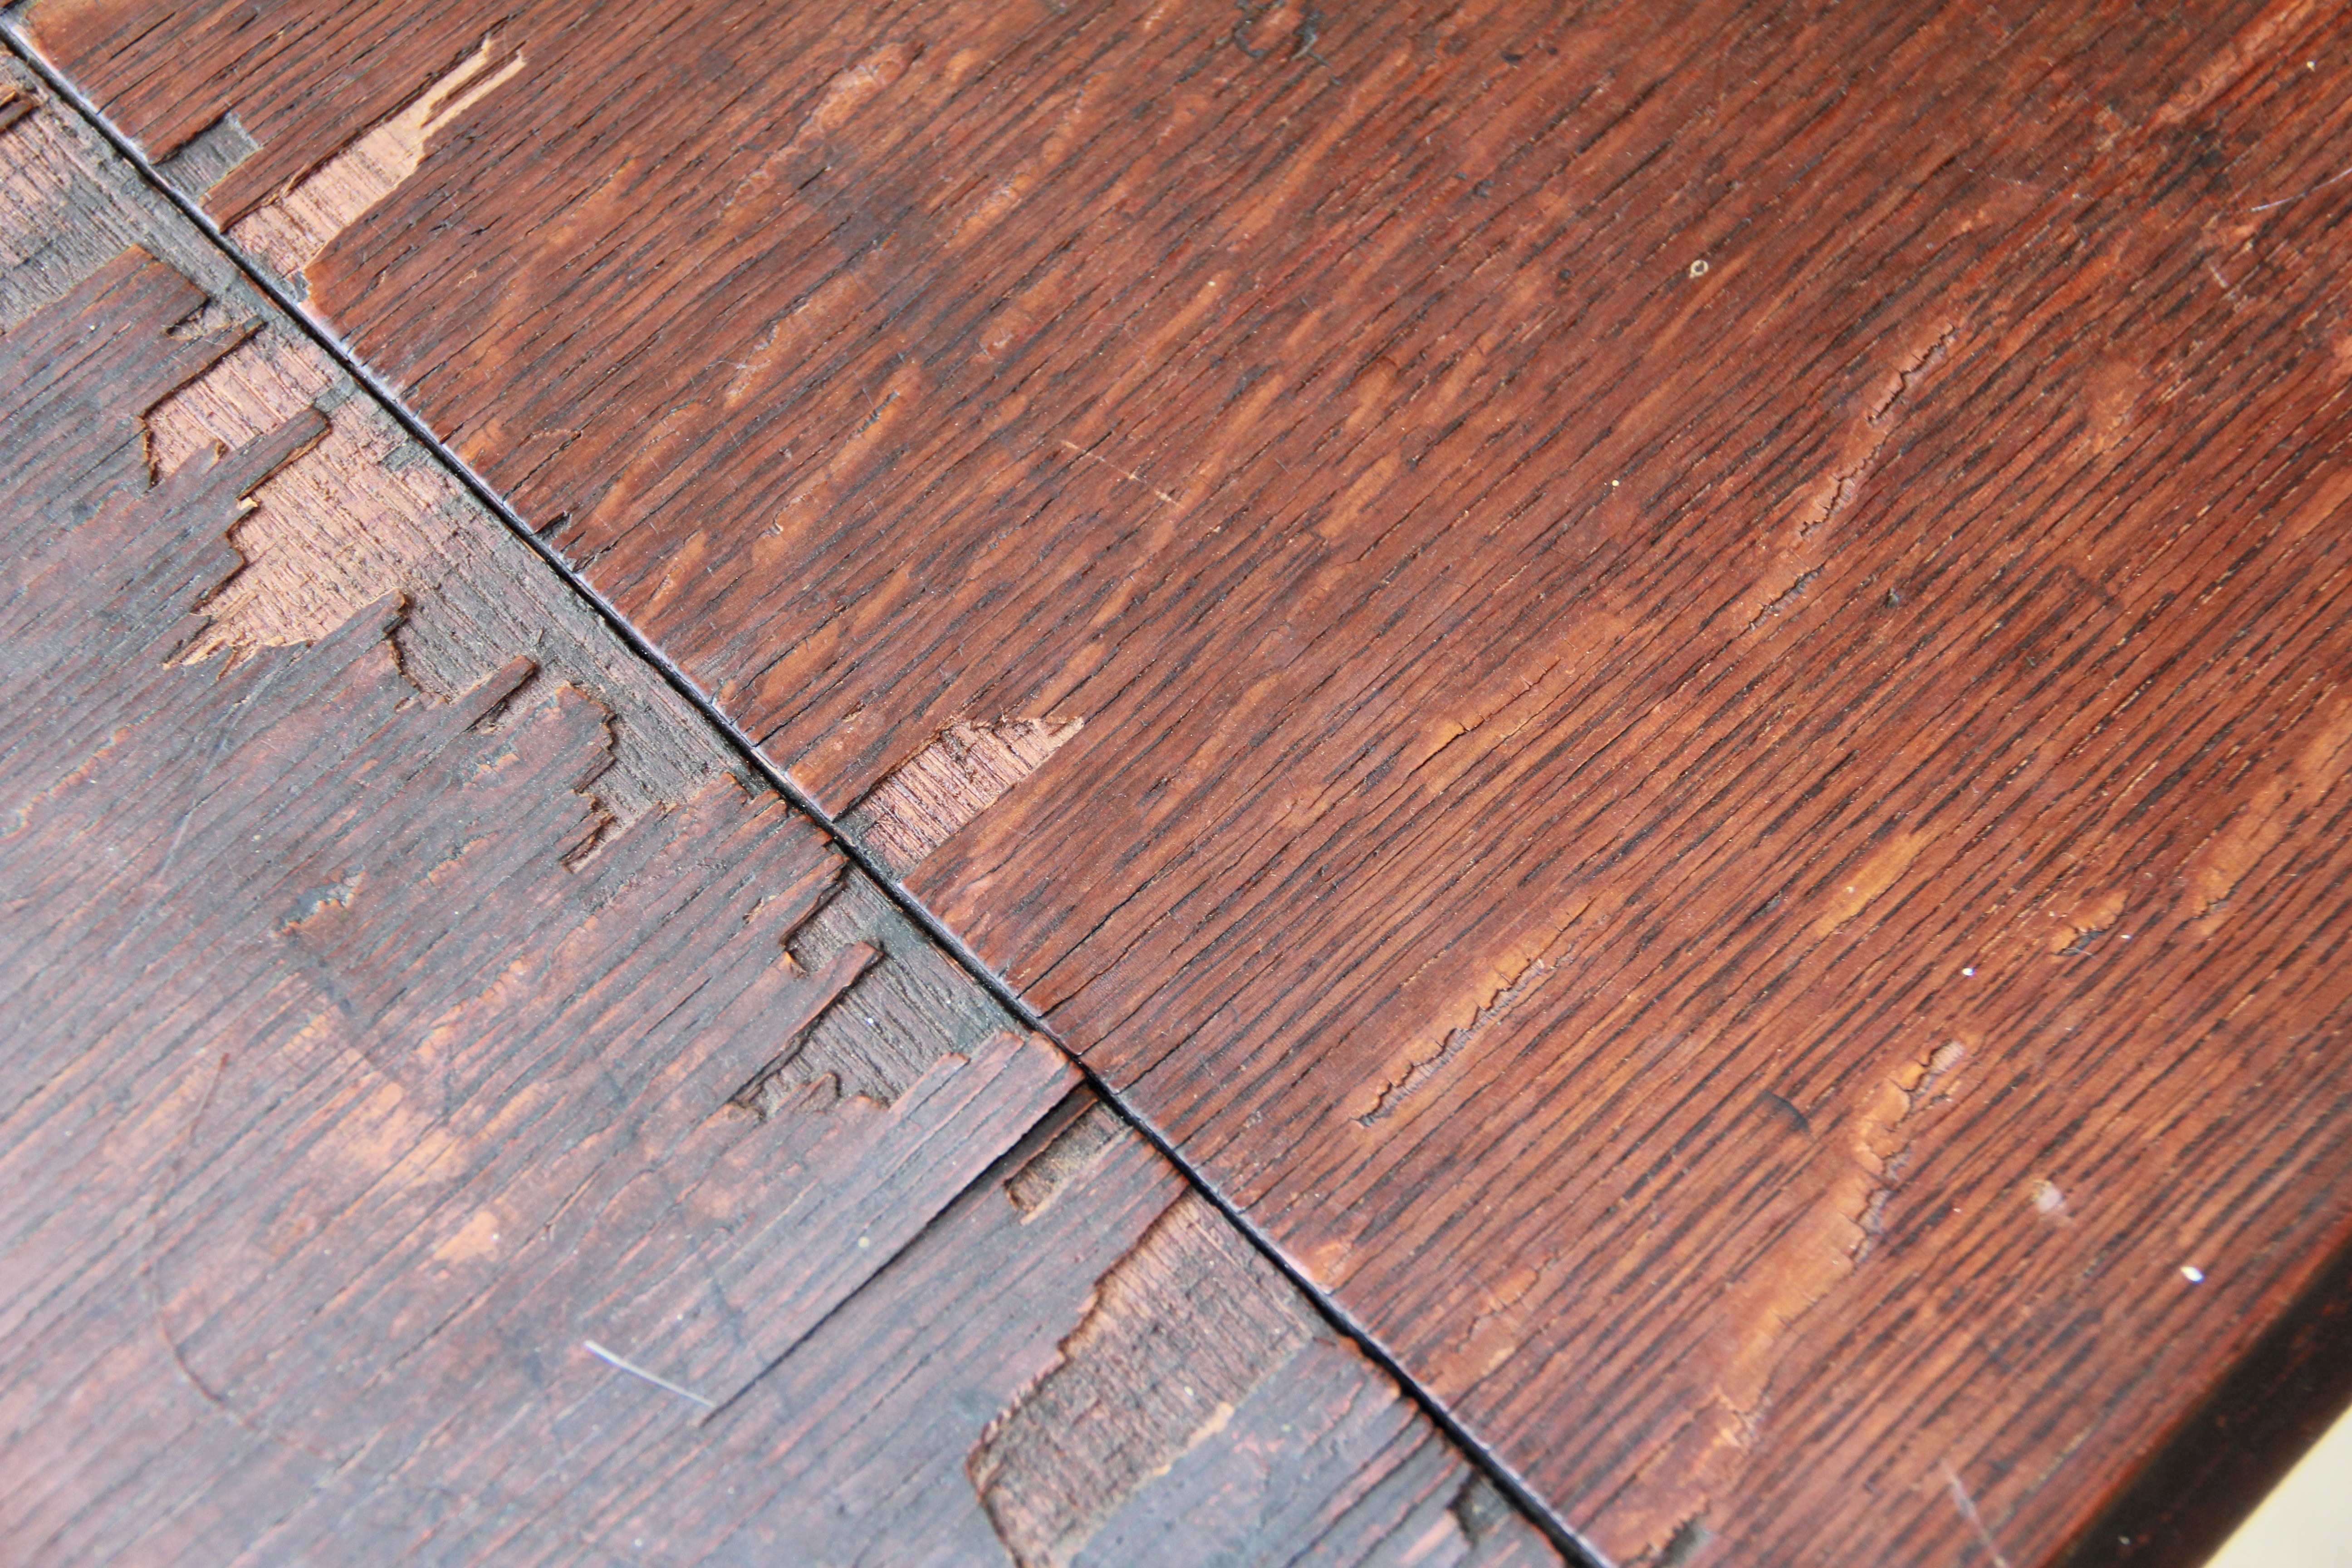
table, wood, vintage, plank, floor, old, broken, brown, furniture, woods, background, hardwood, wooden, timber, patterns, textures, woody, flooring, plywood, wood flooring, laminate flooring, wood stain